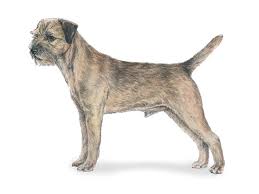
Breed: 206-n000007-Border_terrier